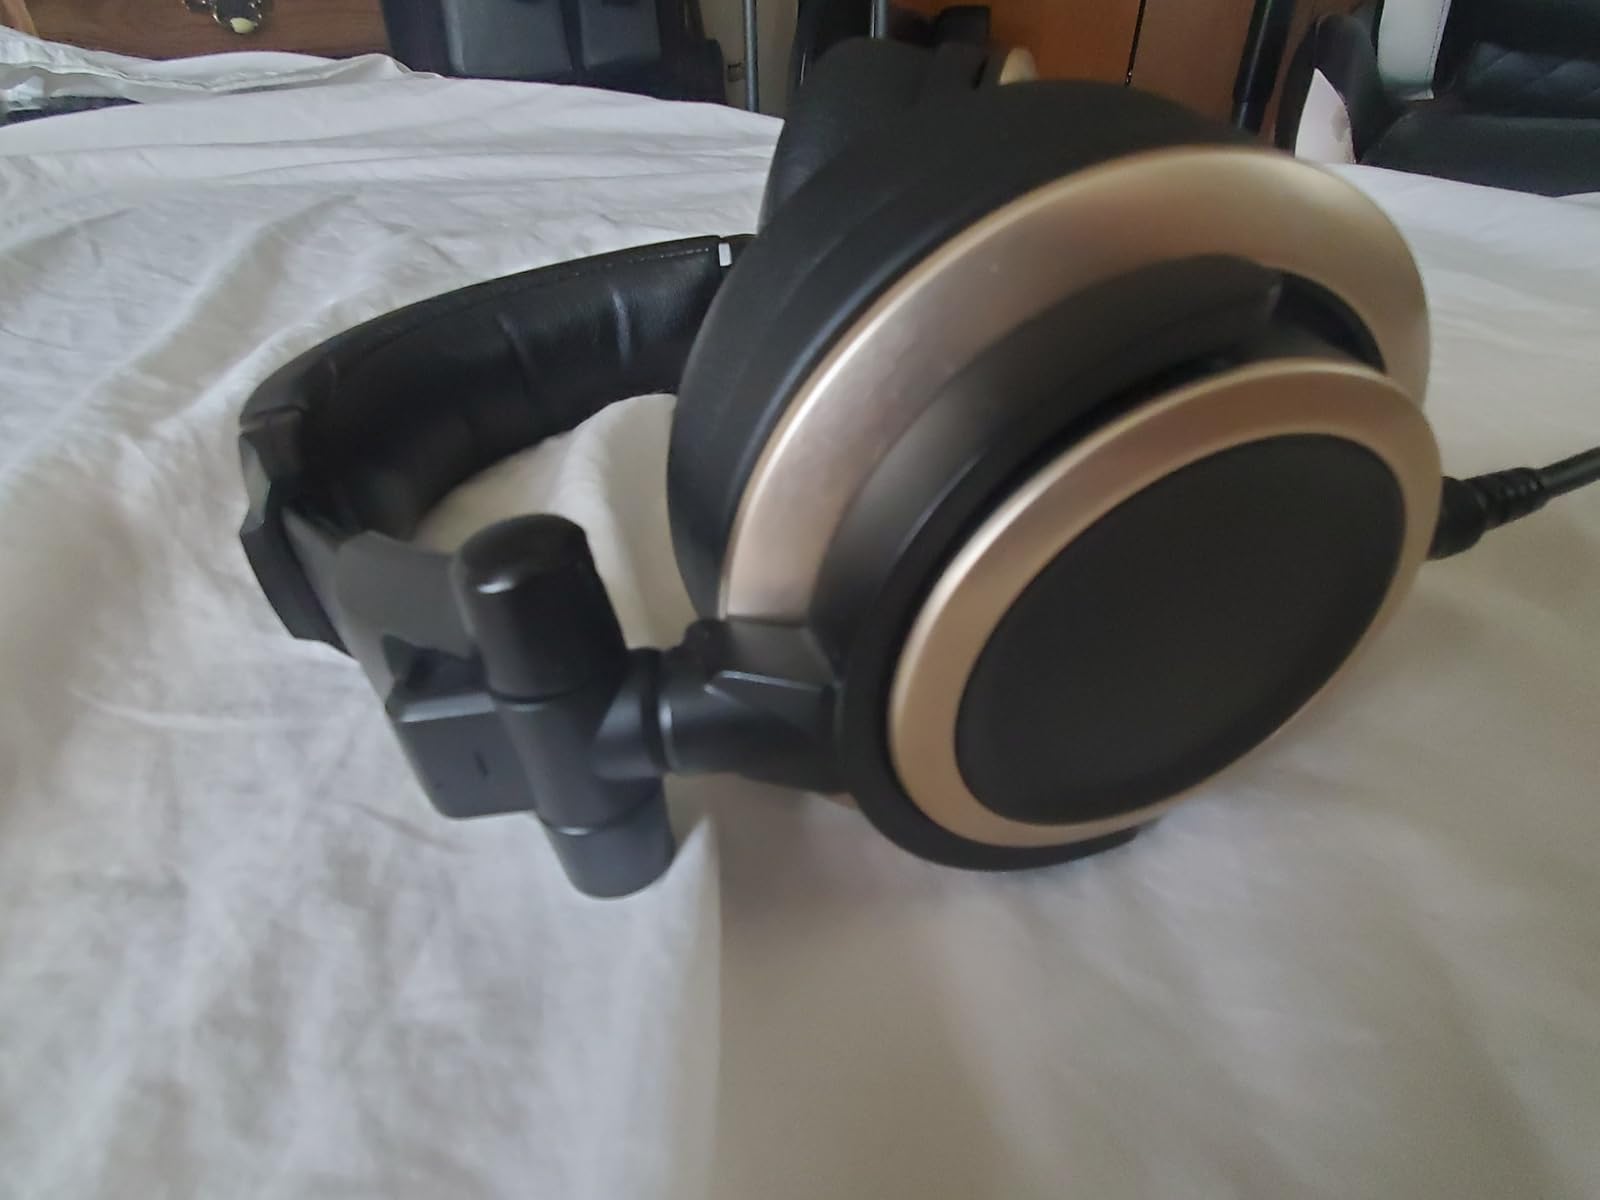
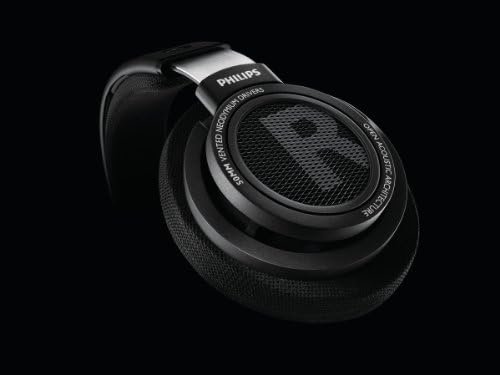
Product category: headphones
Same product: no